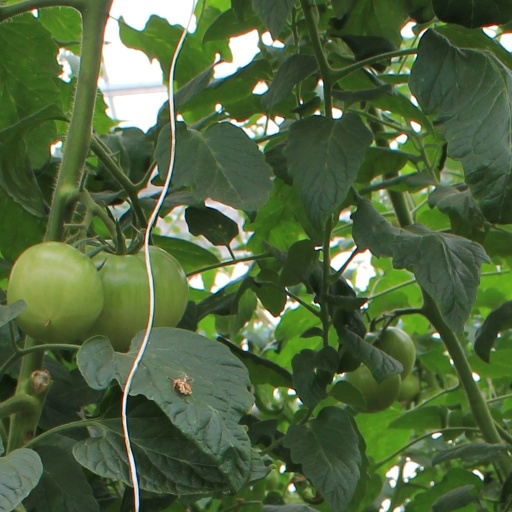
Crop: tomato